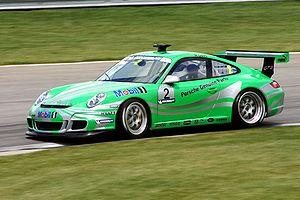
La Porsche Supercup est la version internationale du championnat de course automobile Porsche Carrera Cup organisé par Porsche. Les épreuves se déroulent en lever de rideau des Grand Prix du championnat du monde de Formule 1. Il s'agit d'un championnat monotype, dans lequel tous les concurrents disposent d'une Porsche 911 GT3 Cup d'environ 400 chevaux de puissance.